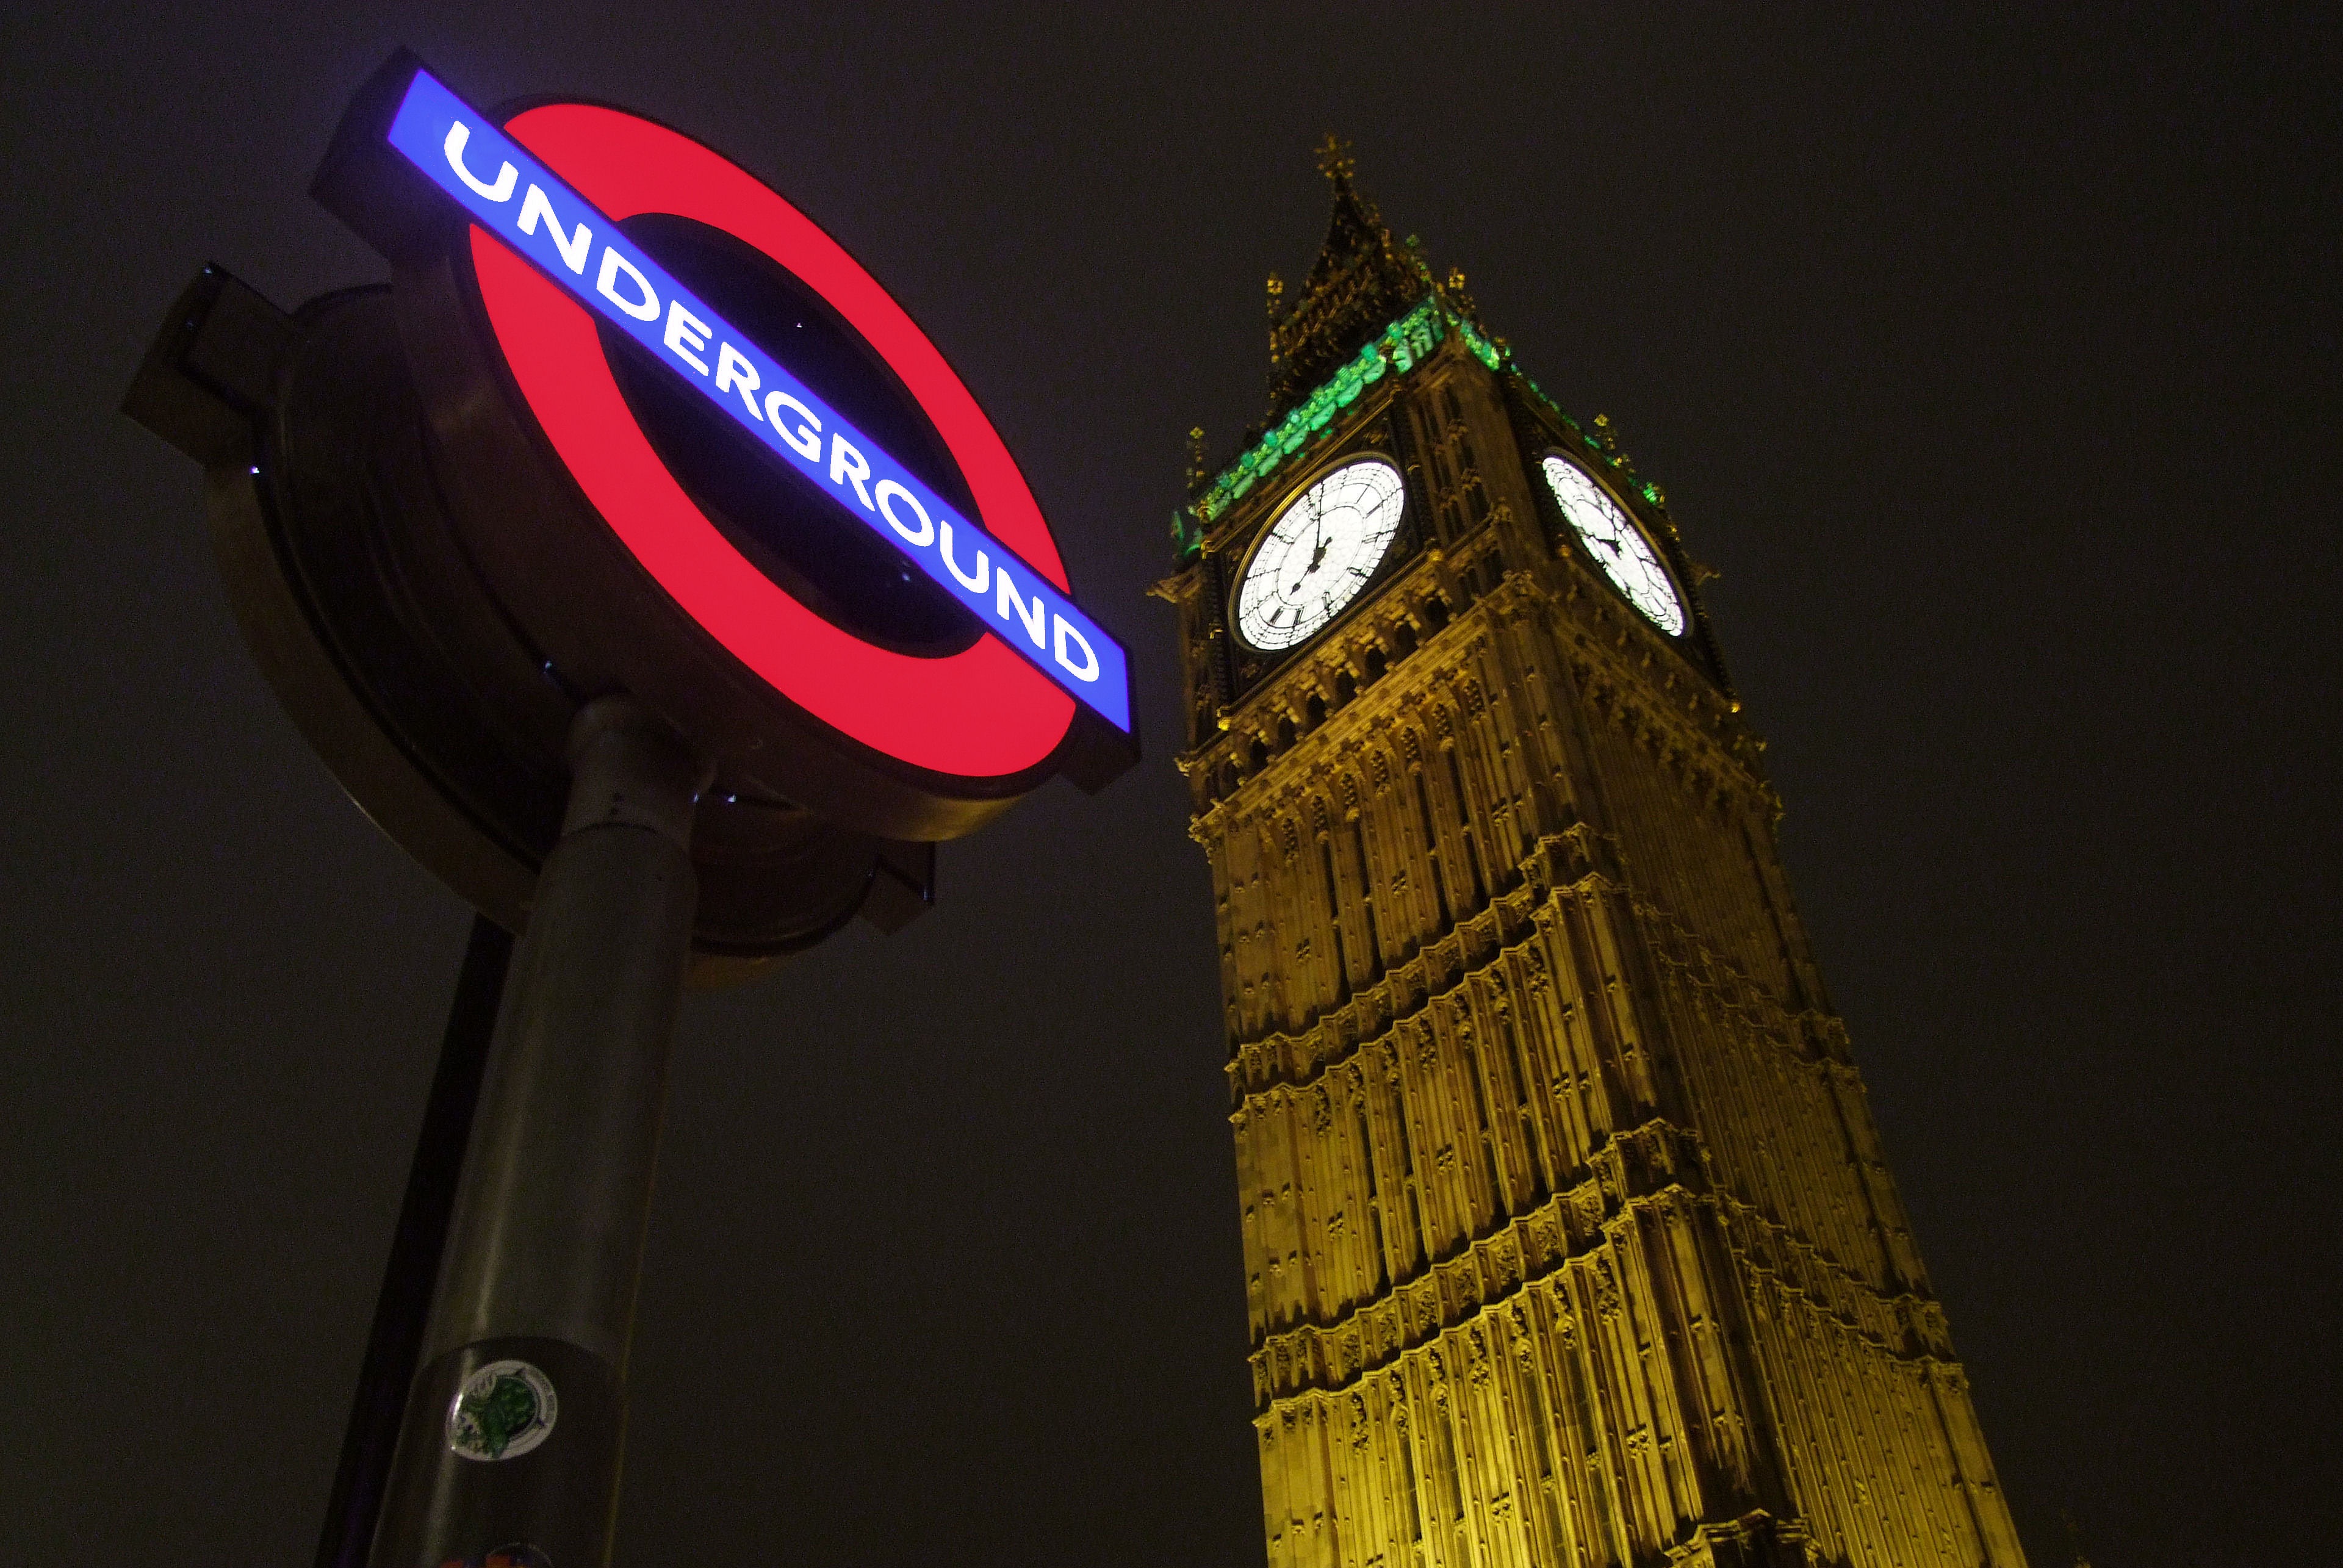
light, night, city, metro, underground, color, blue, lighting, london